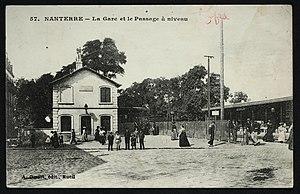
Nanterre.Gare.Passage à niveau
Nanterre est une commune française située dans le département des Hauts-de-Seine en région Île-de-France, dont elle est la préfecture.
La gare de Nanterre-Ville est une gare ferroviaire française de la ligne de Paris-Saint-Lazare à Saint-Germain-en-Laye, située dans la commune de Nanterre, dans le département des Hauts-de-Seine en région Île-de-France.